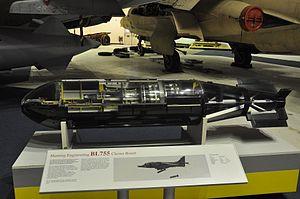
La BL755 est une bombe à sous-munitions aérienne fabriquée au Royaume-Uni à partir de 1972.